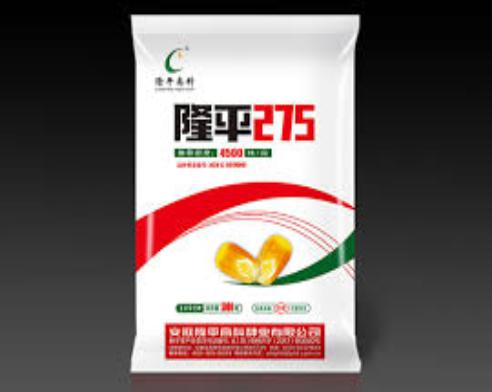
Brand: longping
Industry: Others